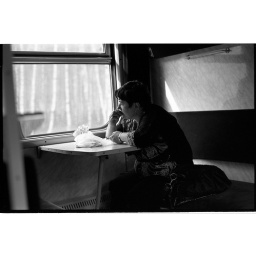
woman eating sunflower seeds sitting in 3rd class train from Moscow to Kiev